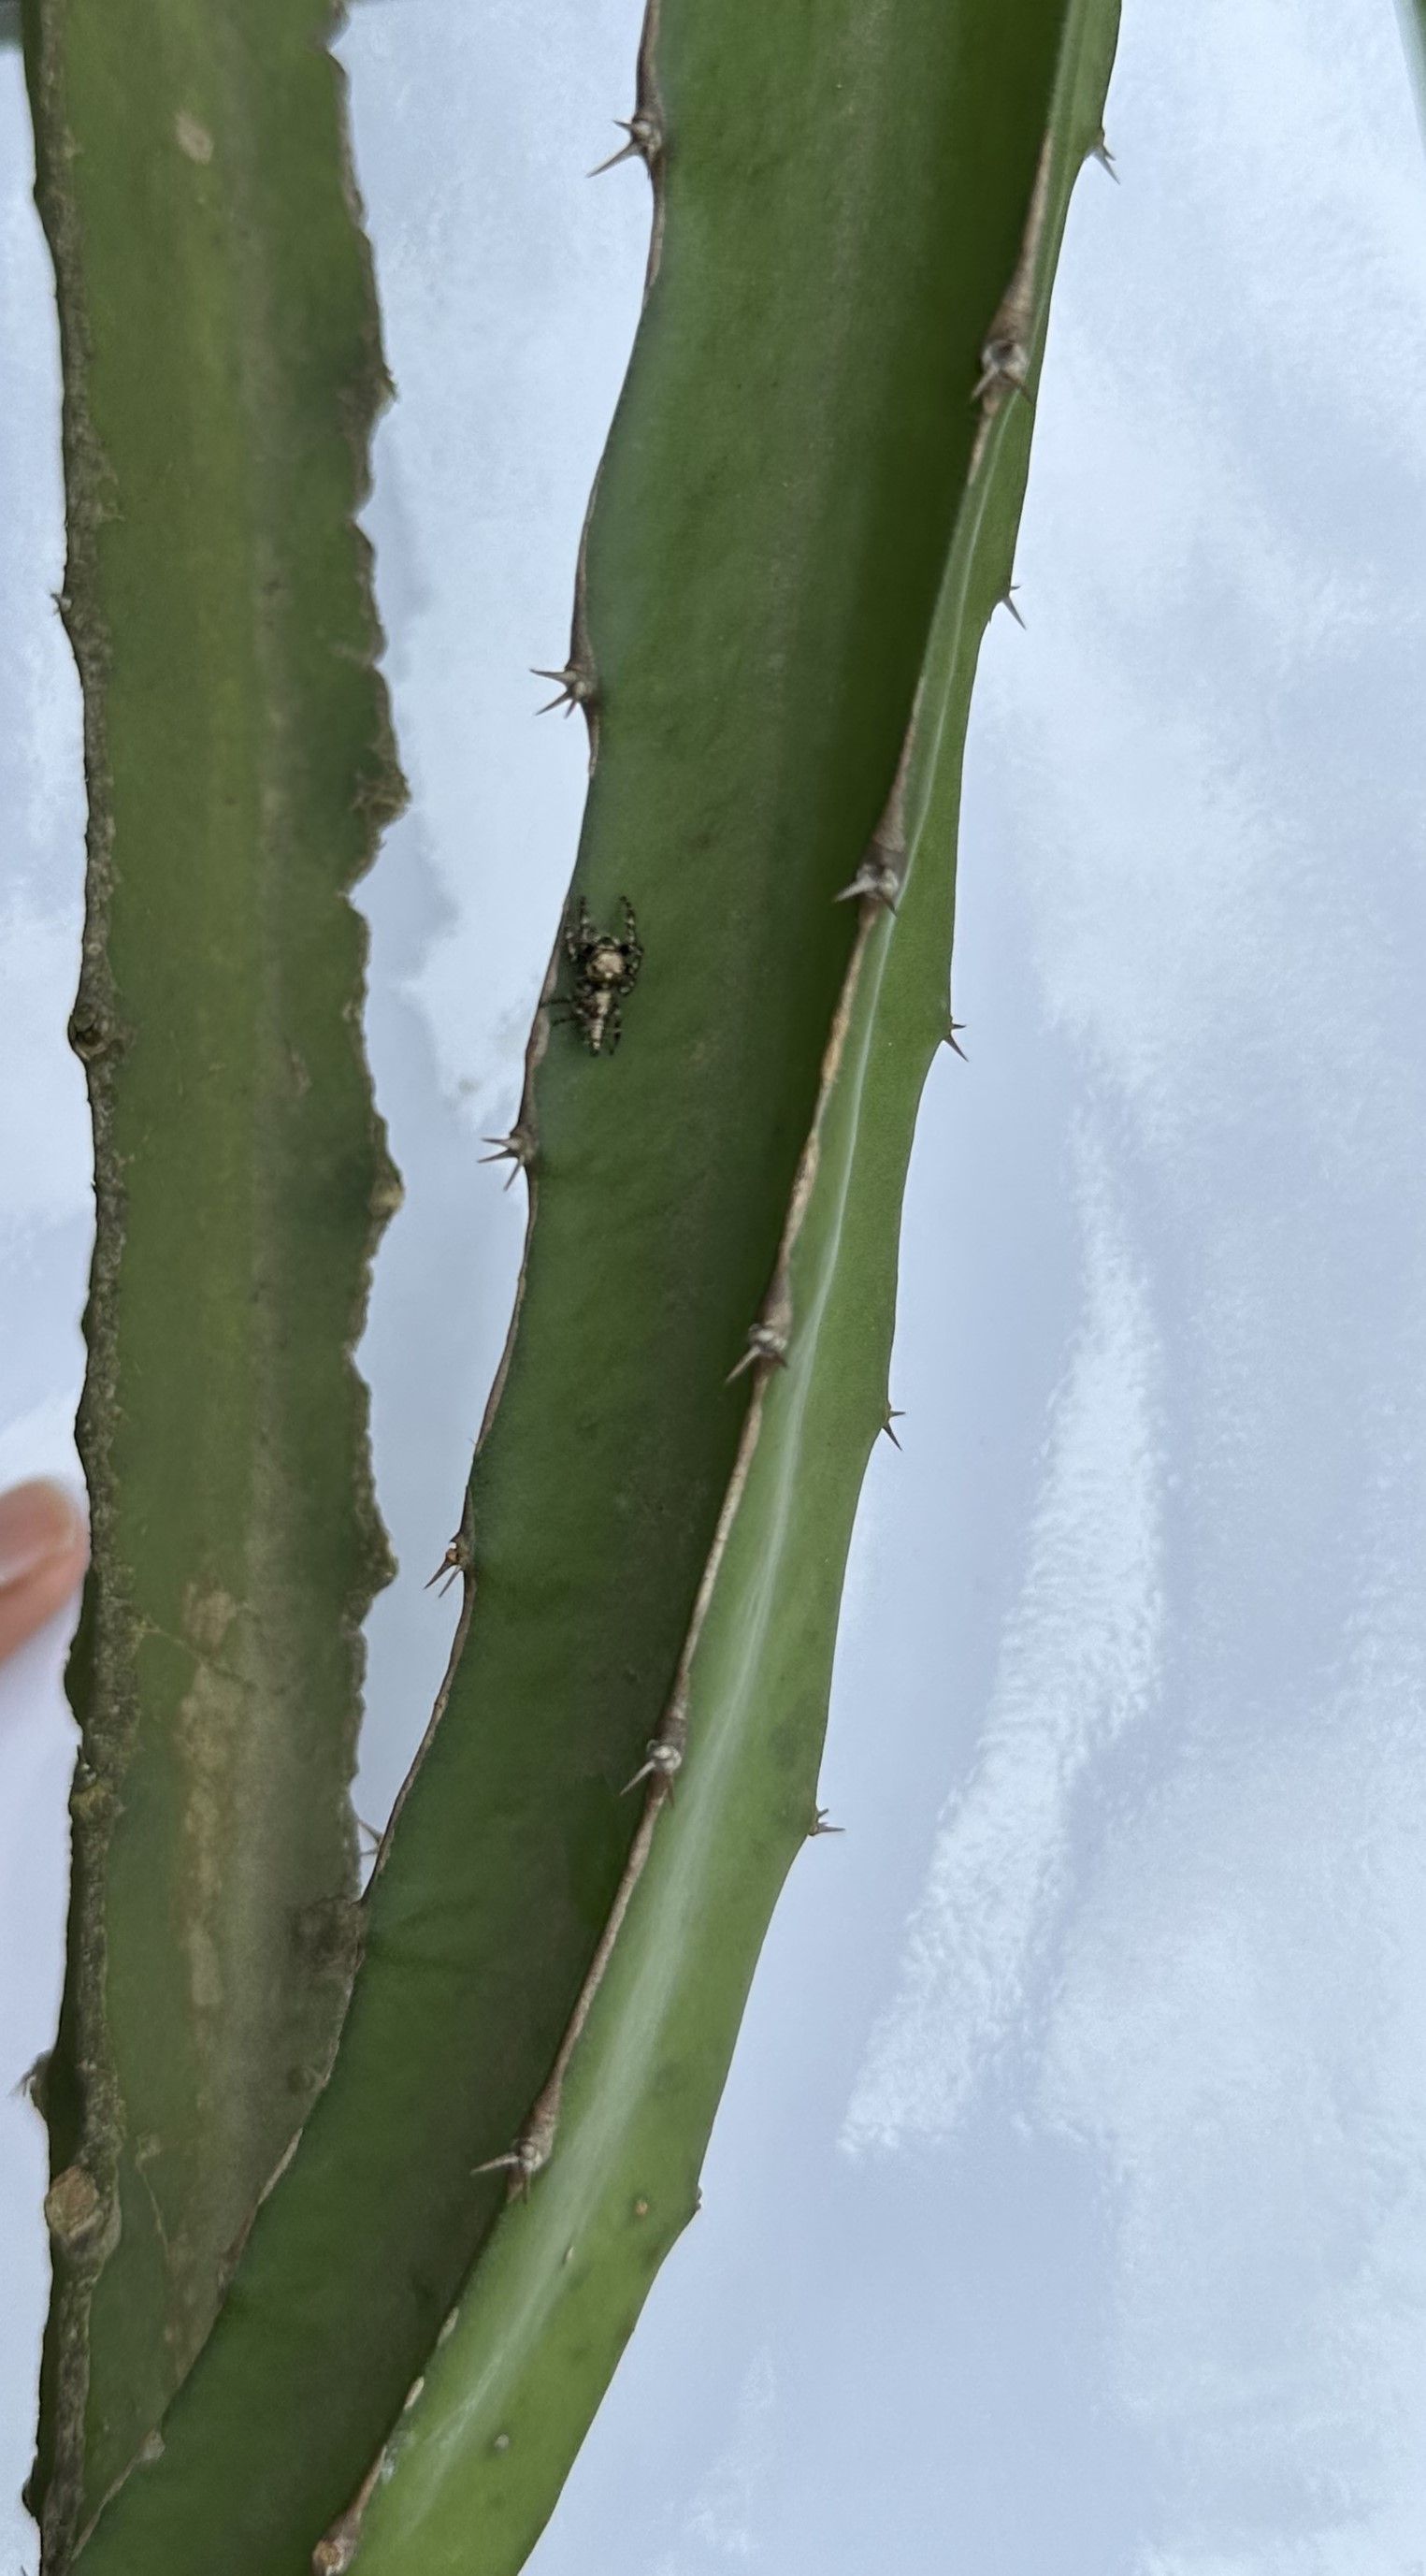
Label: Good leaf